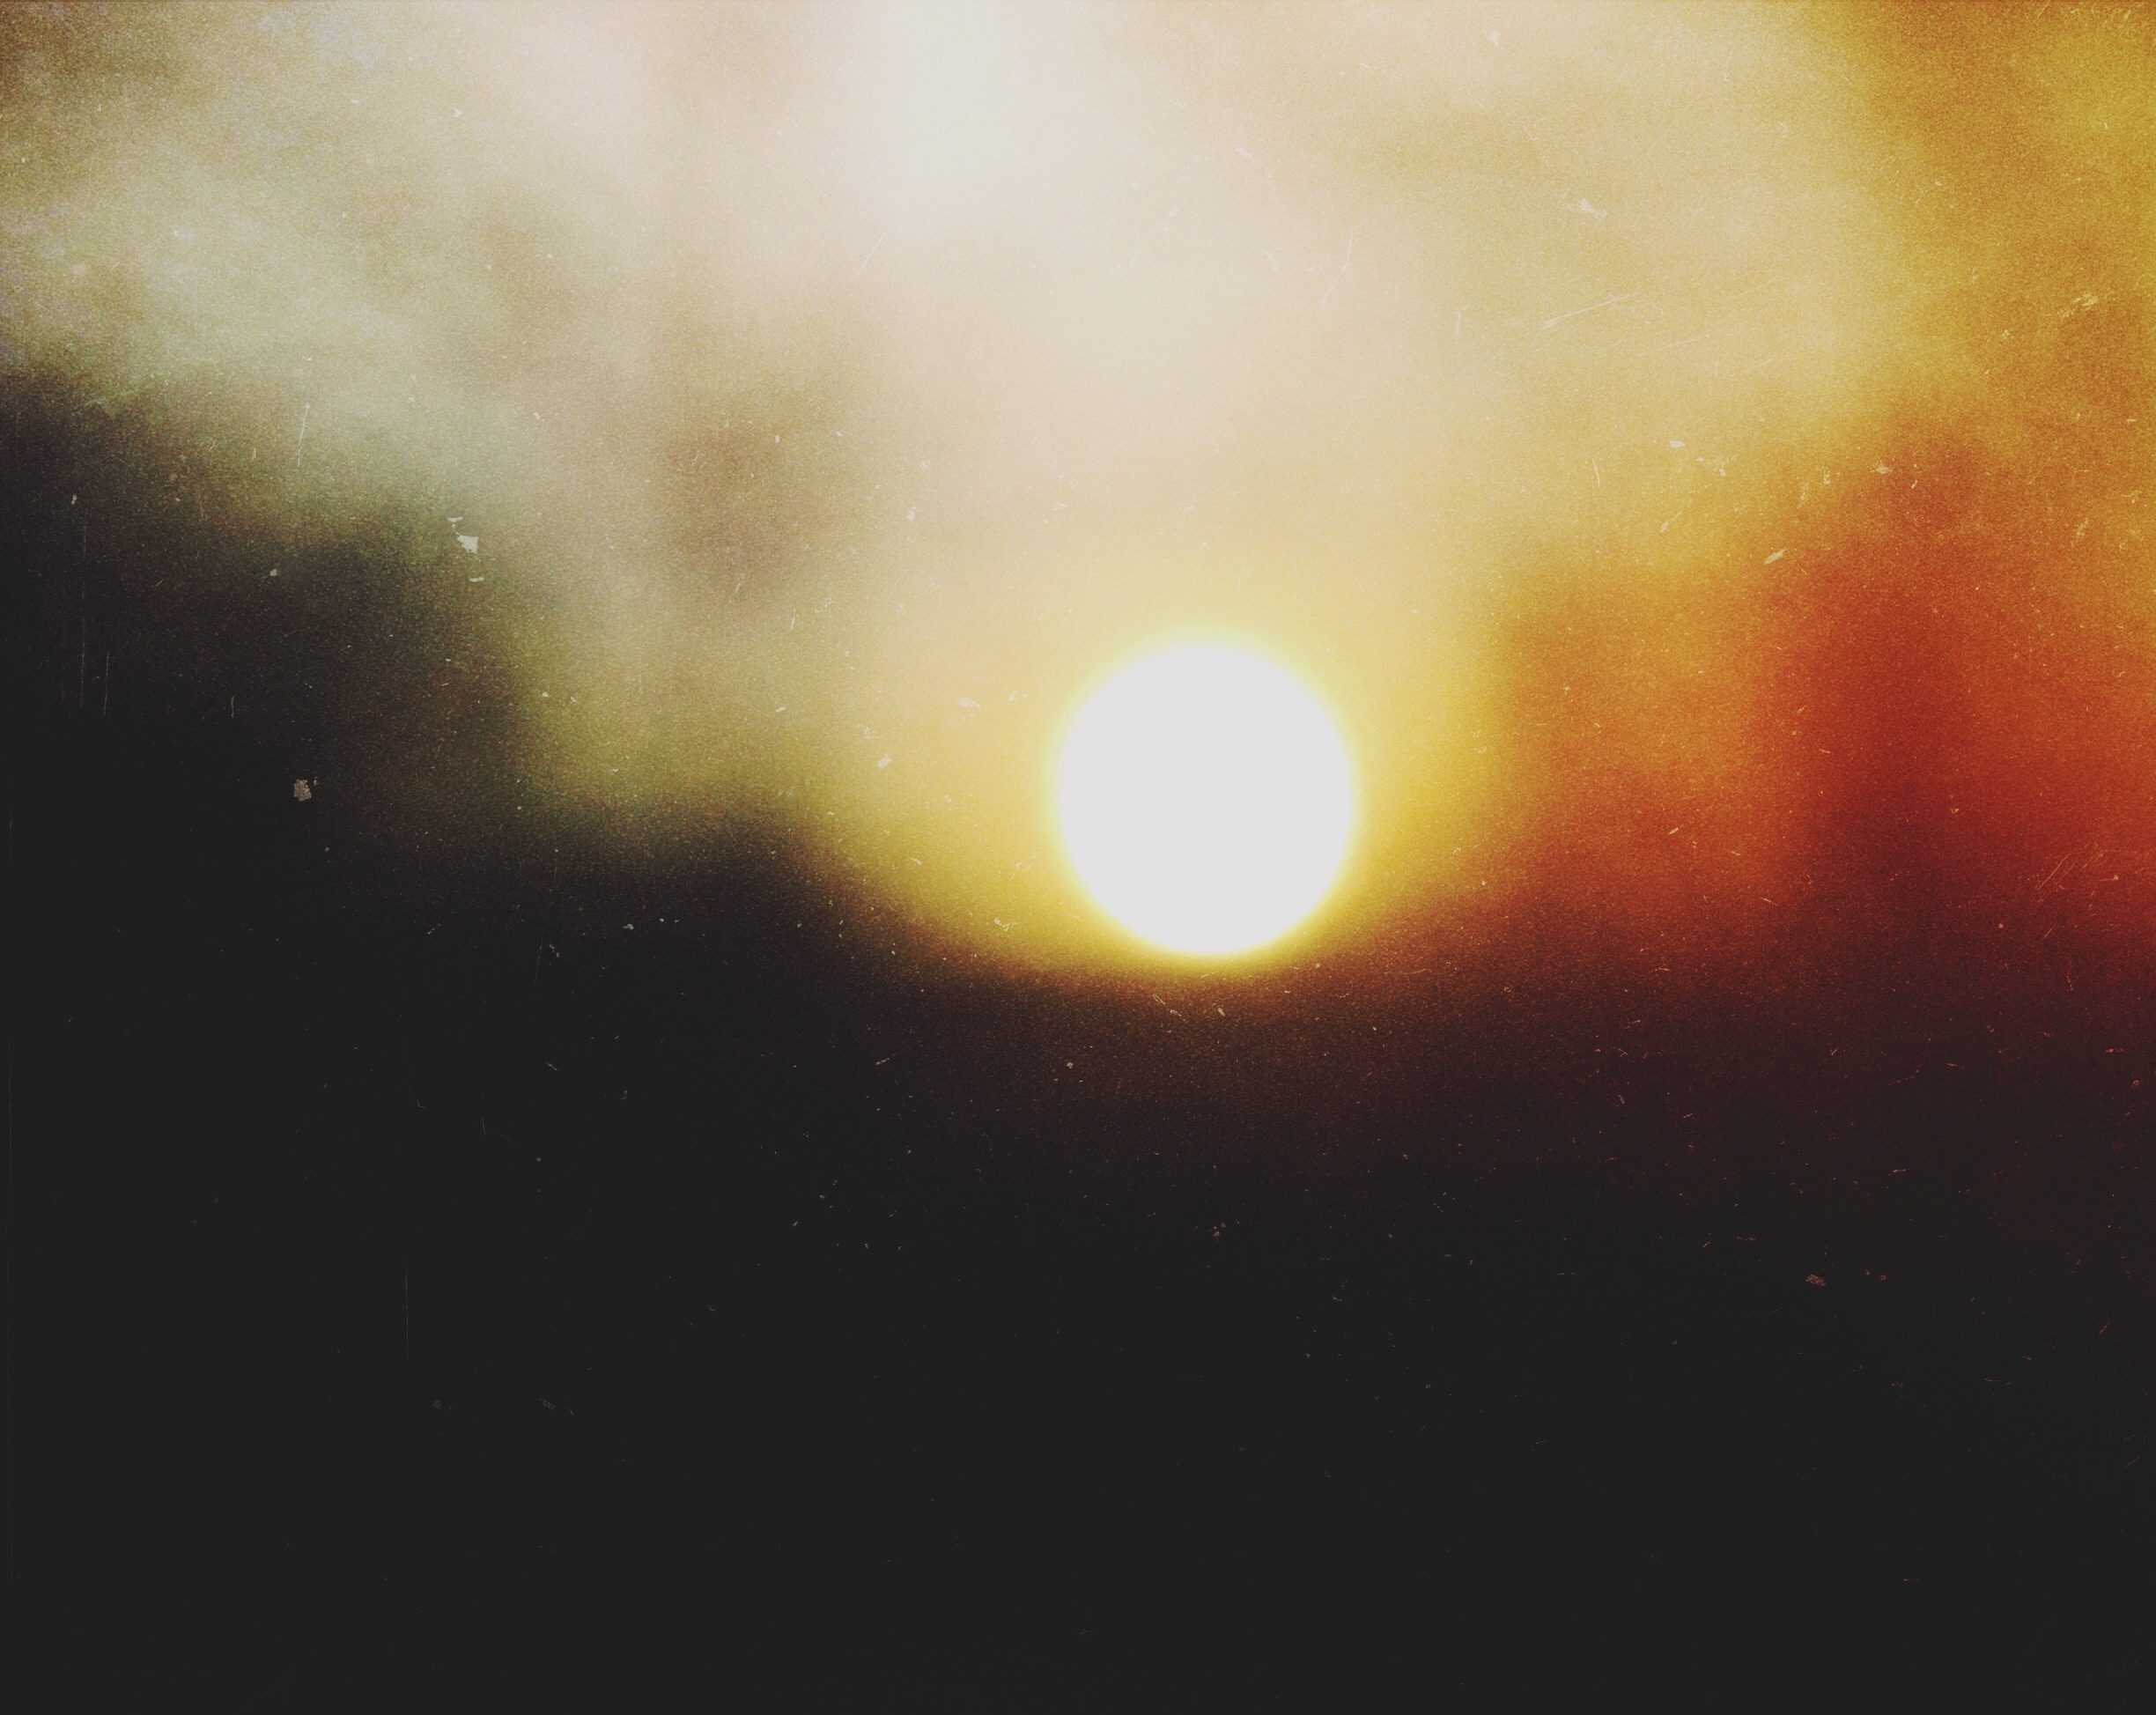
light, sky, sunlight, atmosphere, outer space, astronomical object